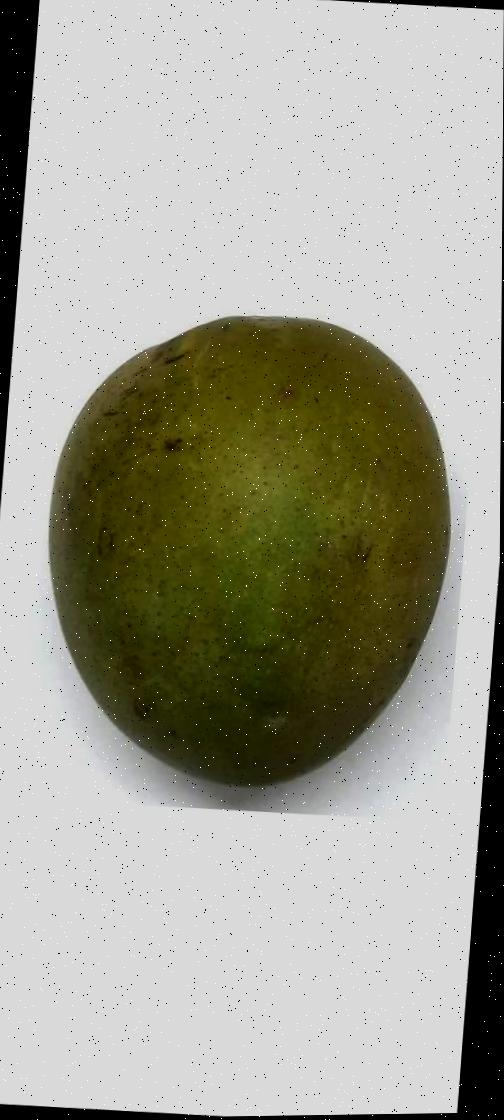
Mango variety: Himsagor